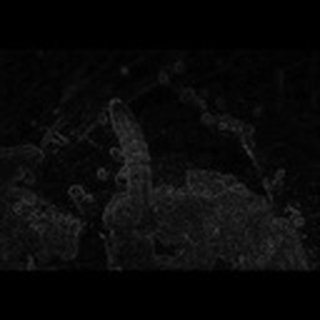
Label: cotton_army_worm